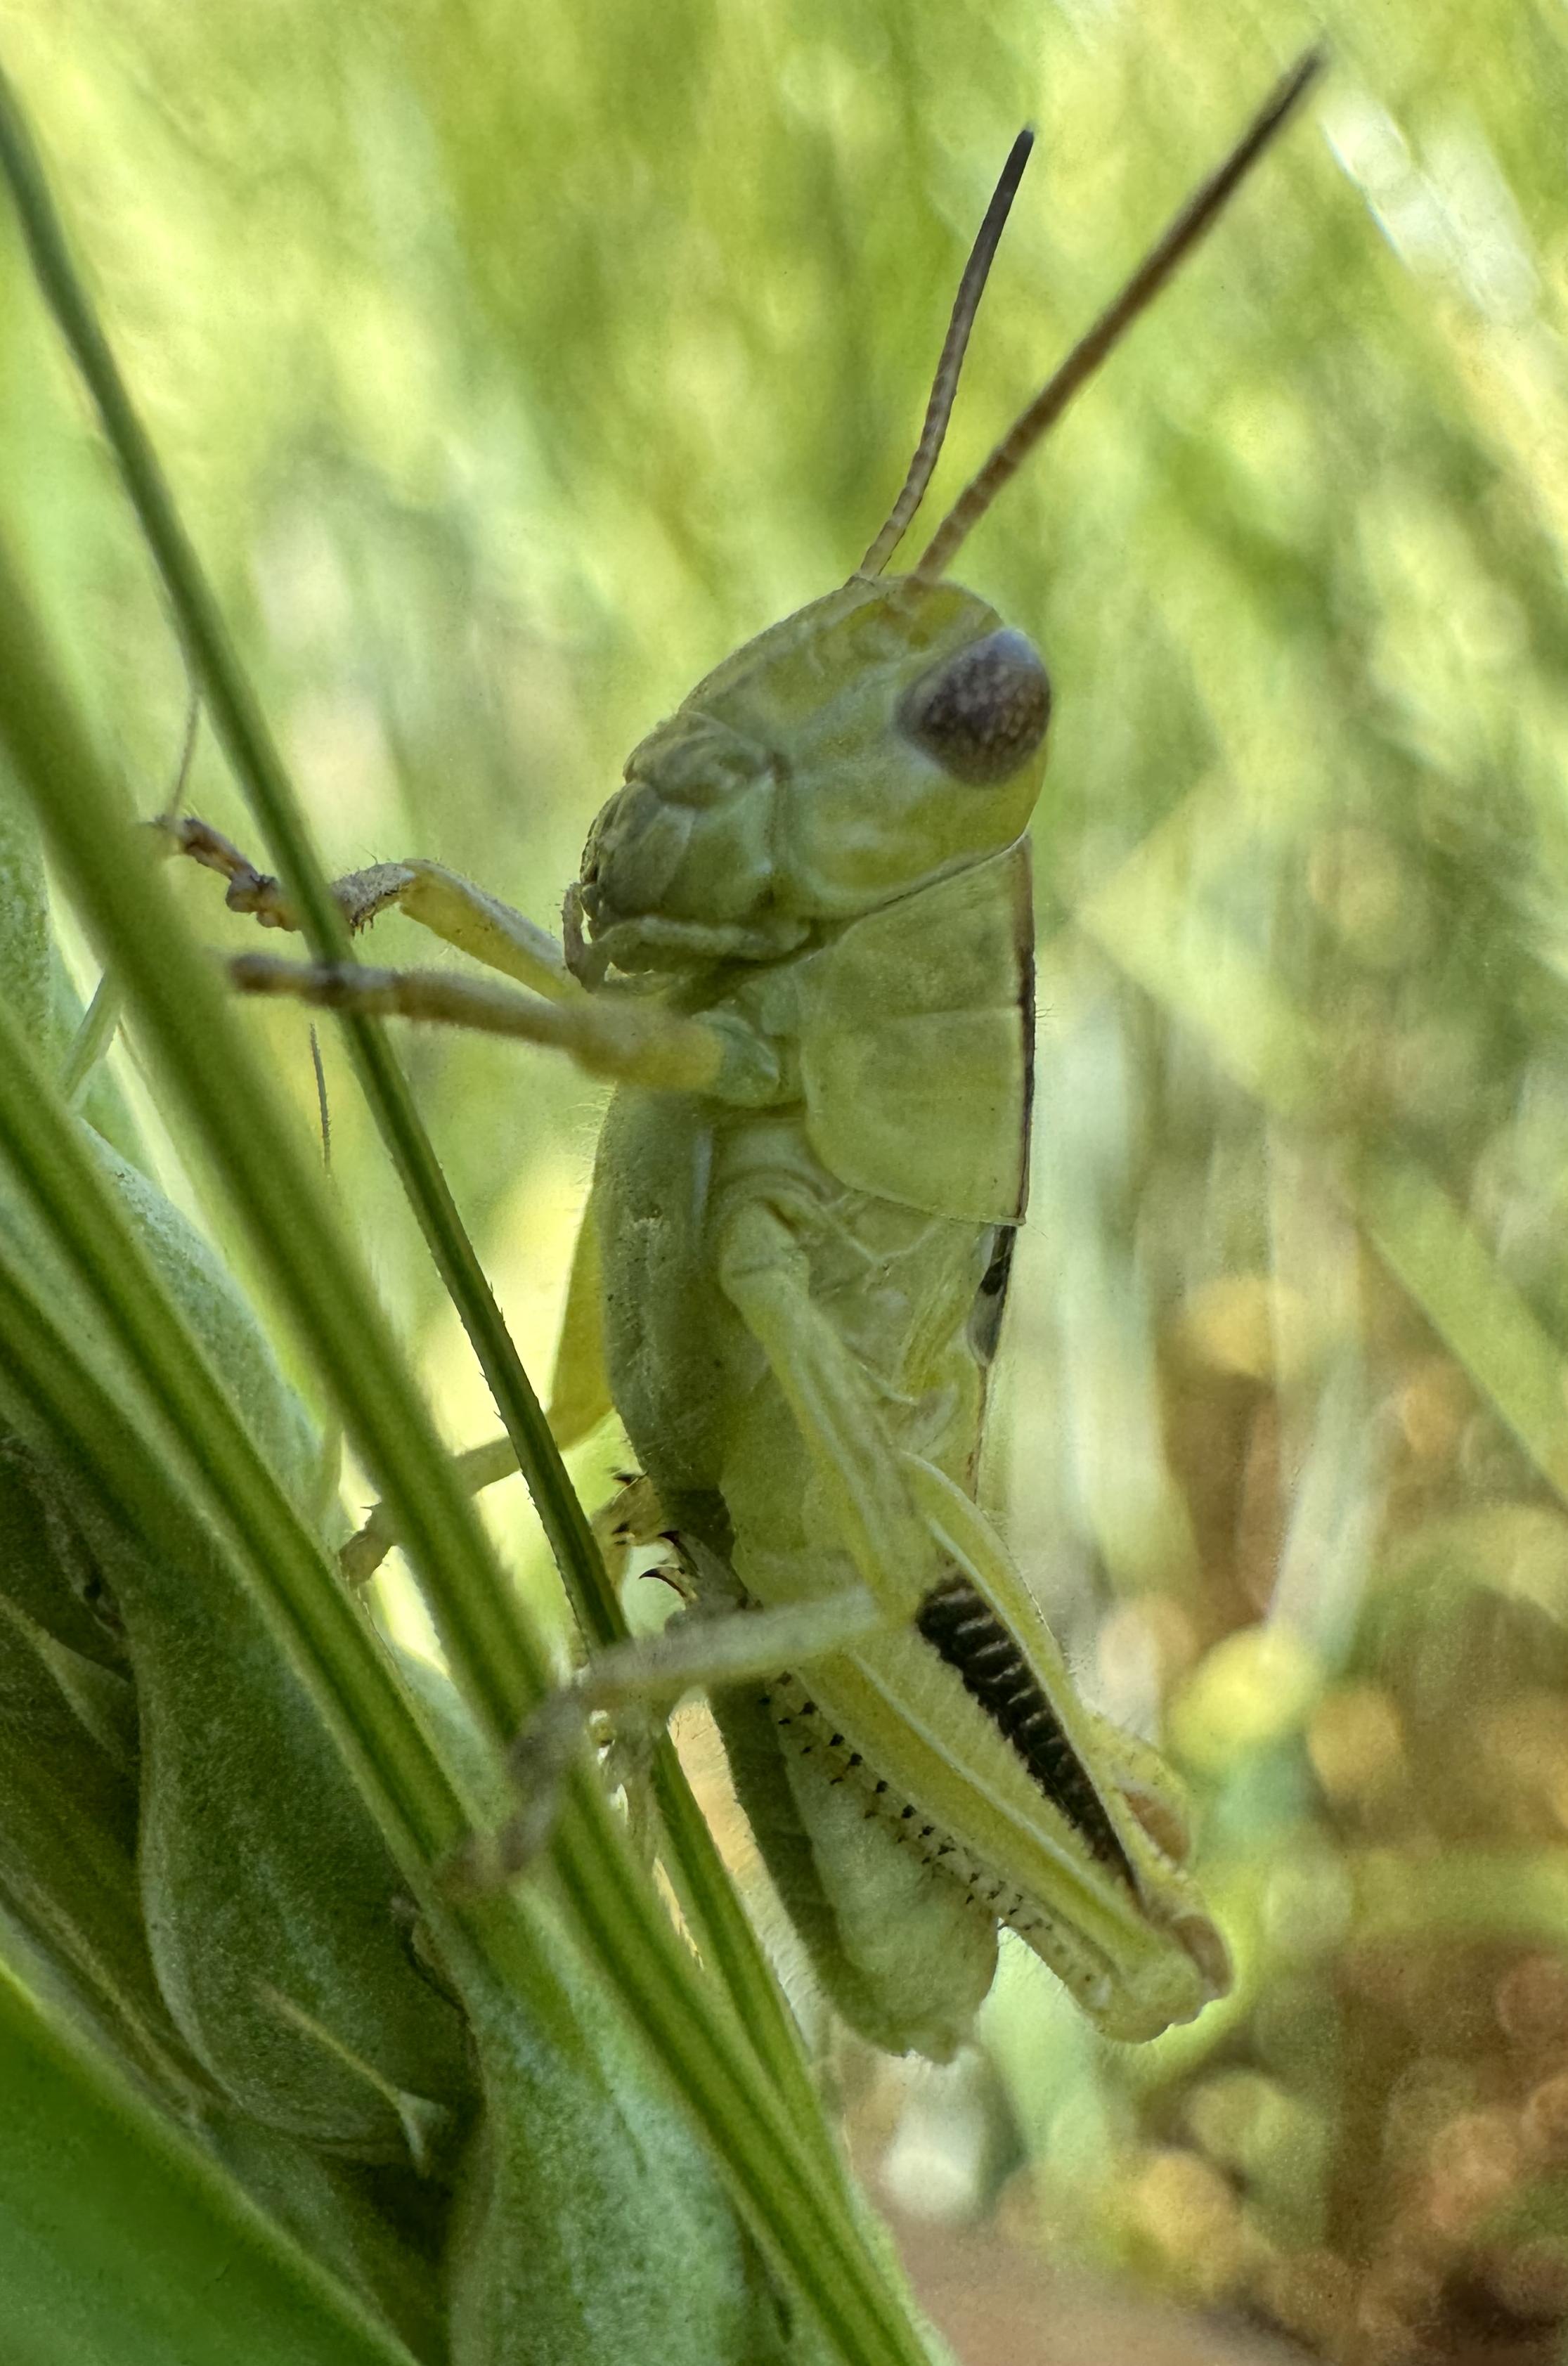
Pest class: occasional_pest